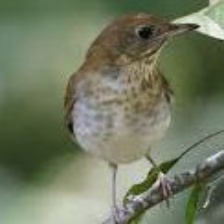
Species: VEERY
Scientific name: CATHARUS FUSCESCENS